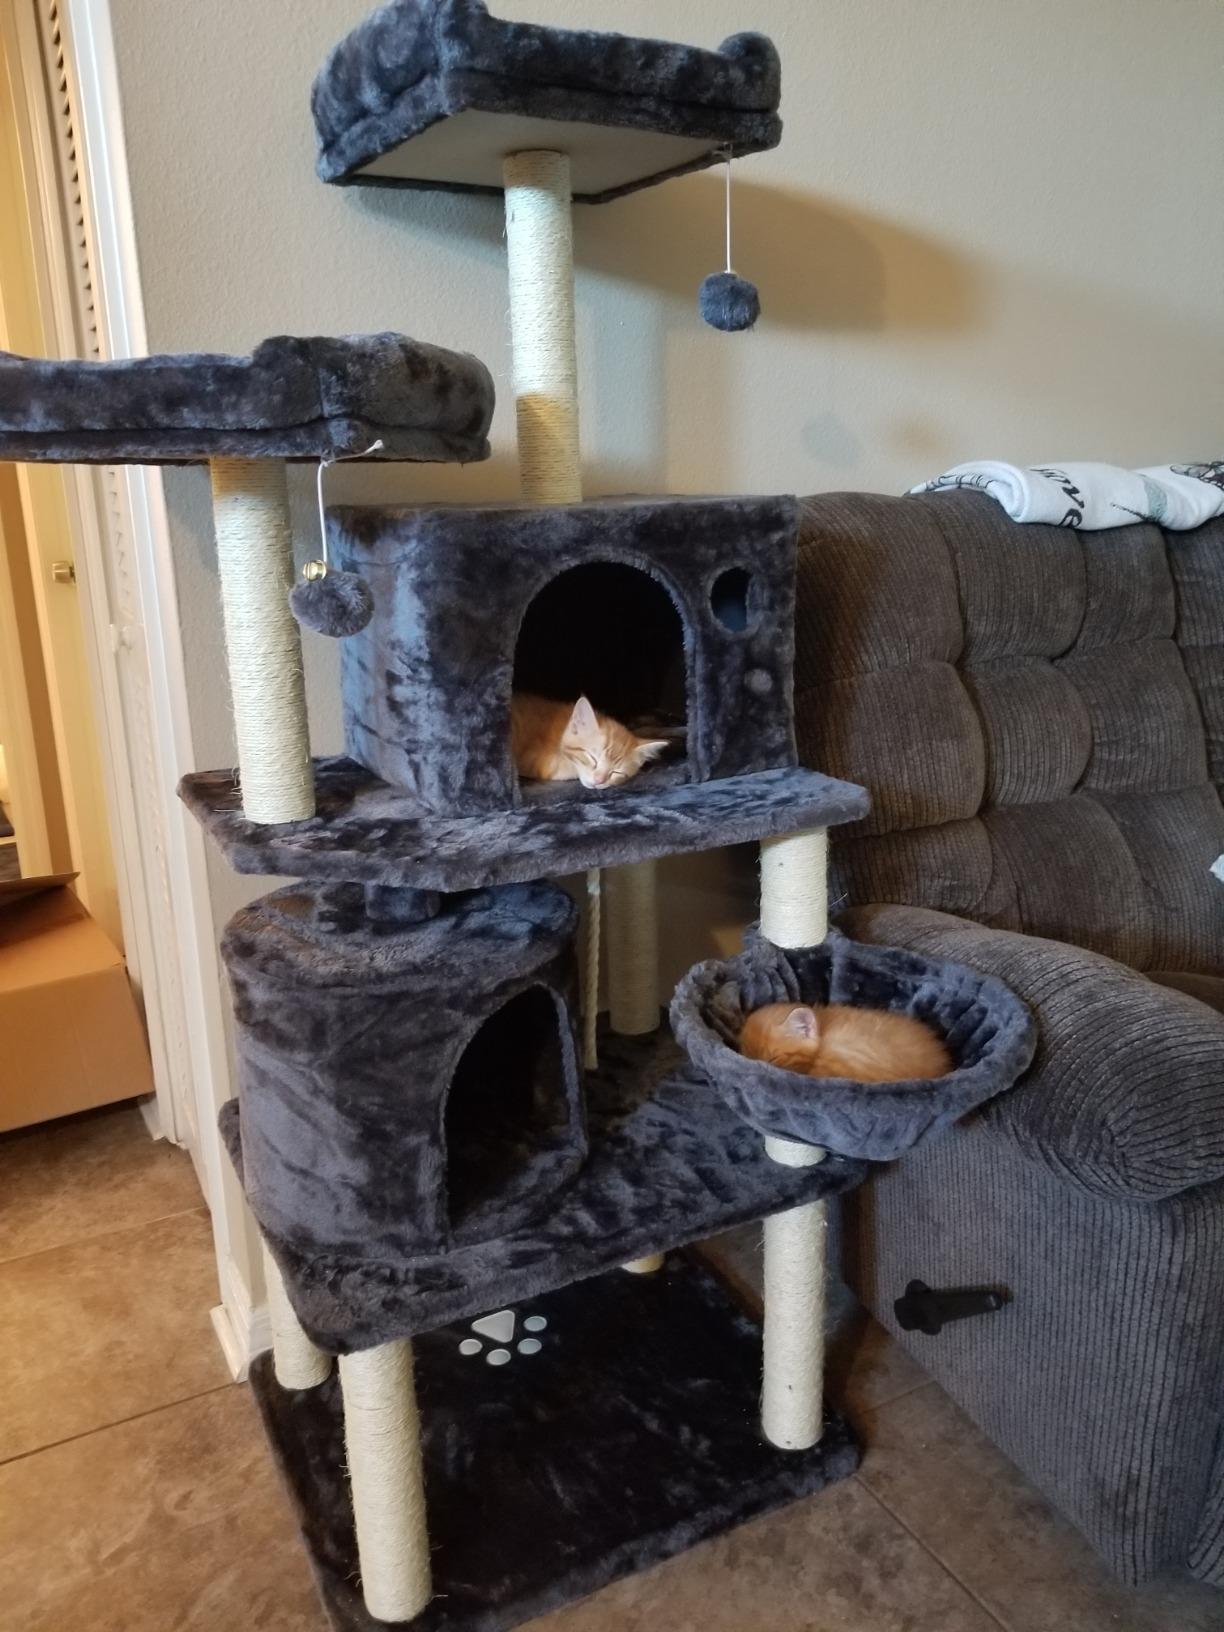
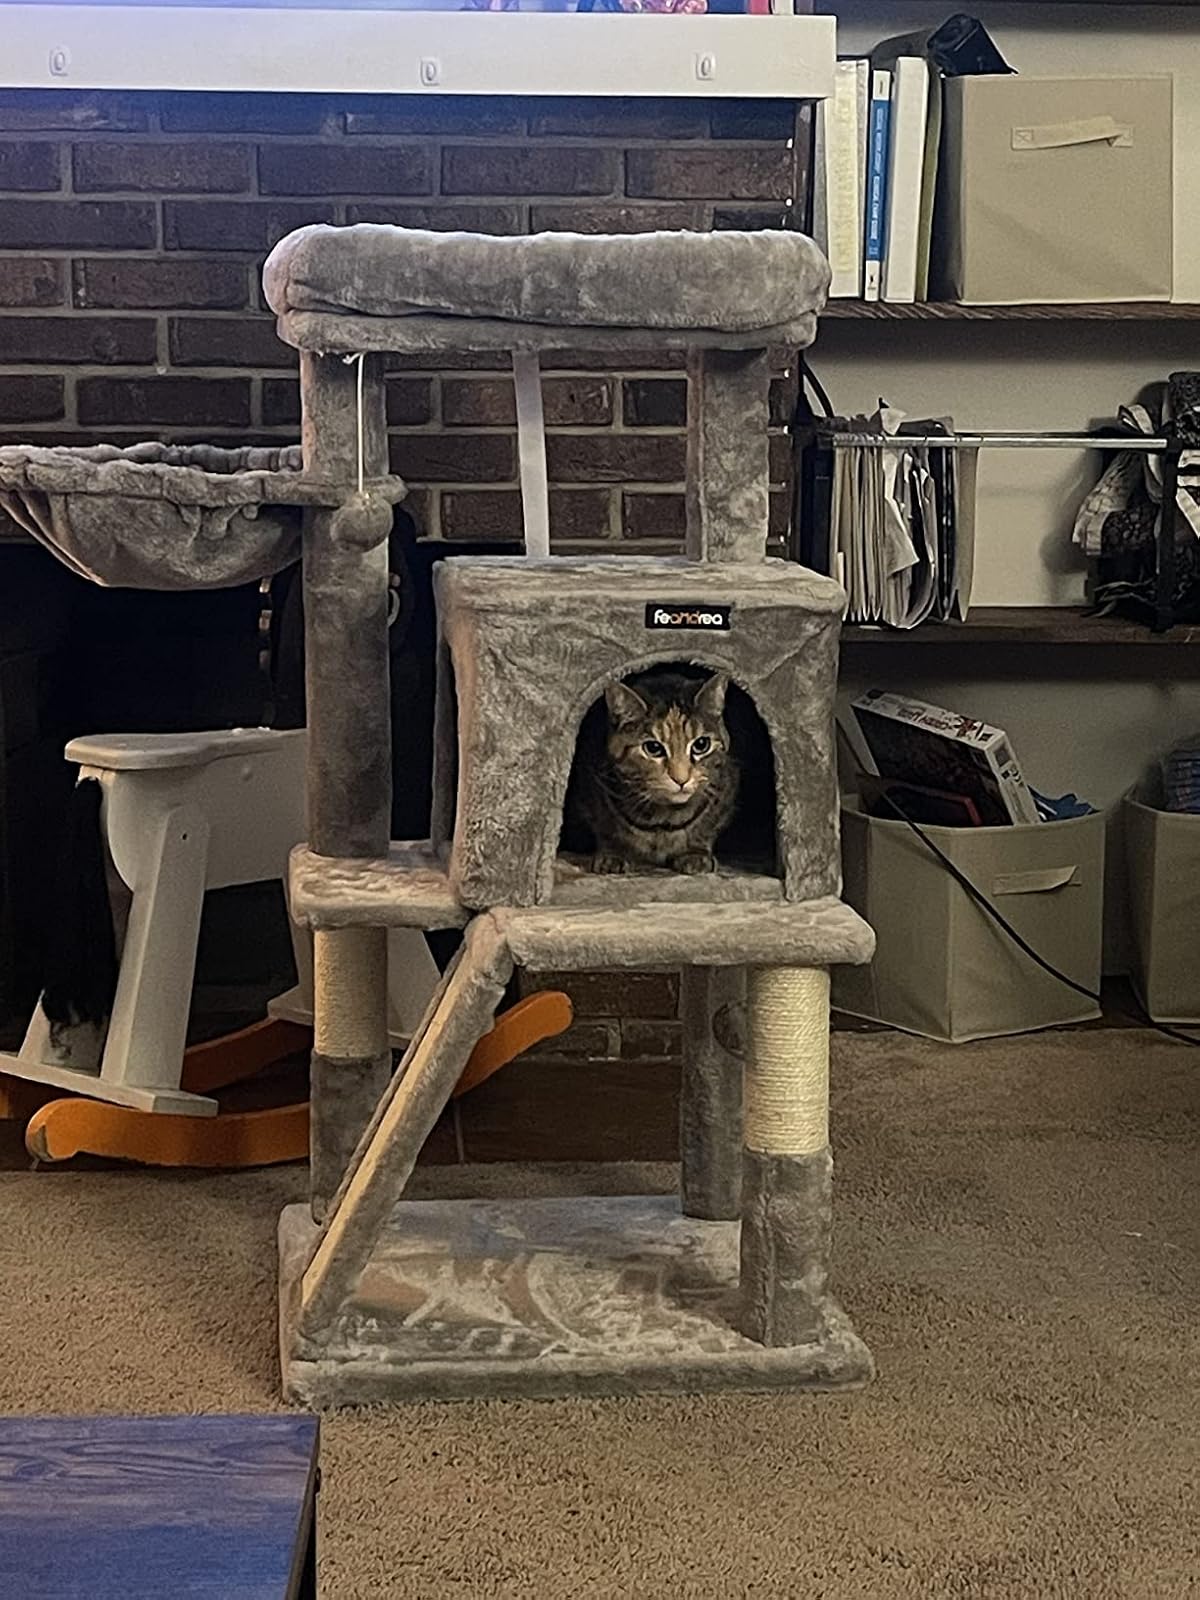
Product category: items_cat tree
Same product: no